Borisz de Balla

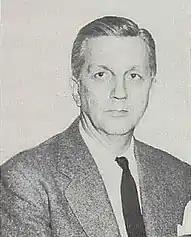
Dr. Borisz de Balla, circa 1956

Born on August 19, 1903, in Petervarad, Hungary (today in Serbia) de Balla attended the University of Pécs, where he received the B.A. (1924) and Ph.D. (1938), as well as Eötvös Loránd University, where he received an M.A. (1932). His older brother, Valentine de Balla, was a political scientist at Loyola College in Maryland. His parents were and Dora Paul de Balla. Aladar was a former Minister of the Interior, member of parliament, and diplomat, serving as the Hungarian ambassador in Zagreb.